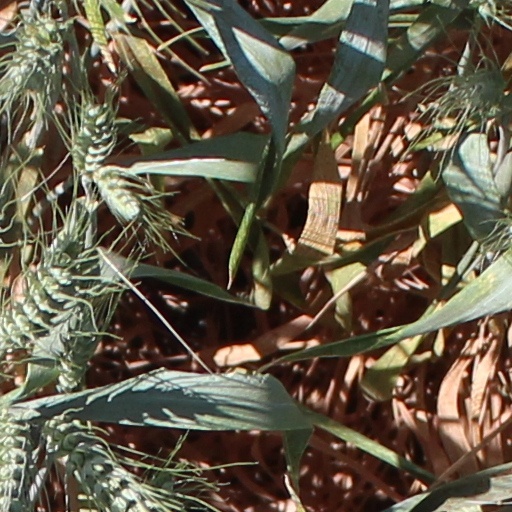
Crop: wheat